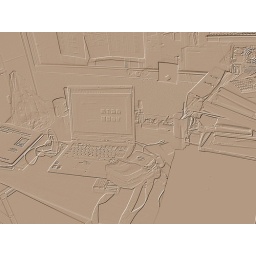
2006.10.16.21:10. one person in the 10 floor in SanYuan bridge. I am lonely, lonely, lonely.